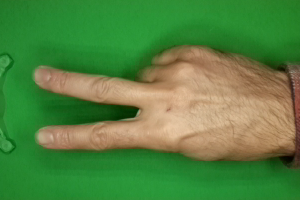
Label: scissors